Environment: real
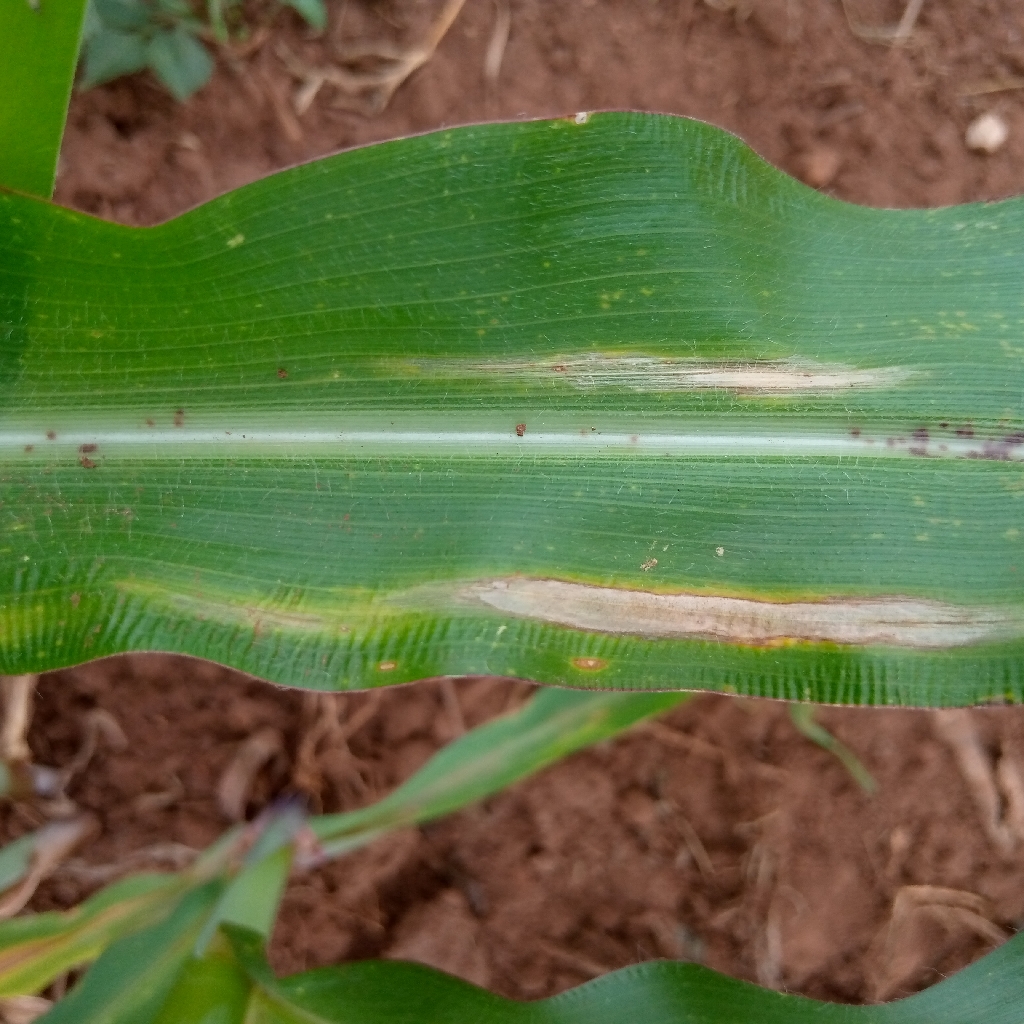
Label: northern_corn_leaf_blight